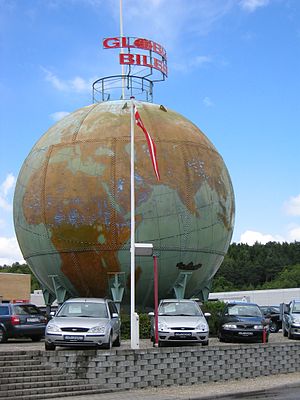
Globus
Denne Globus står i Silkeborg.
Danmarks største globus, Globus Biler, Silkeborg.
"En globus er et kort over verden anbragt på en kugle. En globus der viser Jordens geografi, er således en skalamodel af vores planet. Der laves også globusser over Månen og andre kloder samt ""stjerneglobusser"", der viser stjerners og andre fjerne himmellegemers positioner på himmelkuglen.